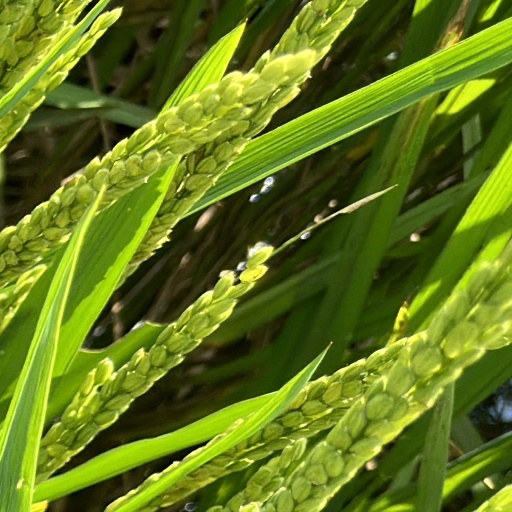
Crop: rice